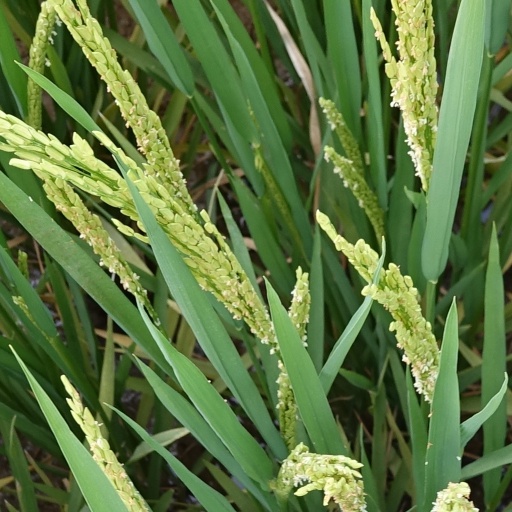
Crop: rice